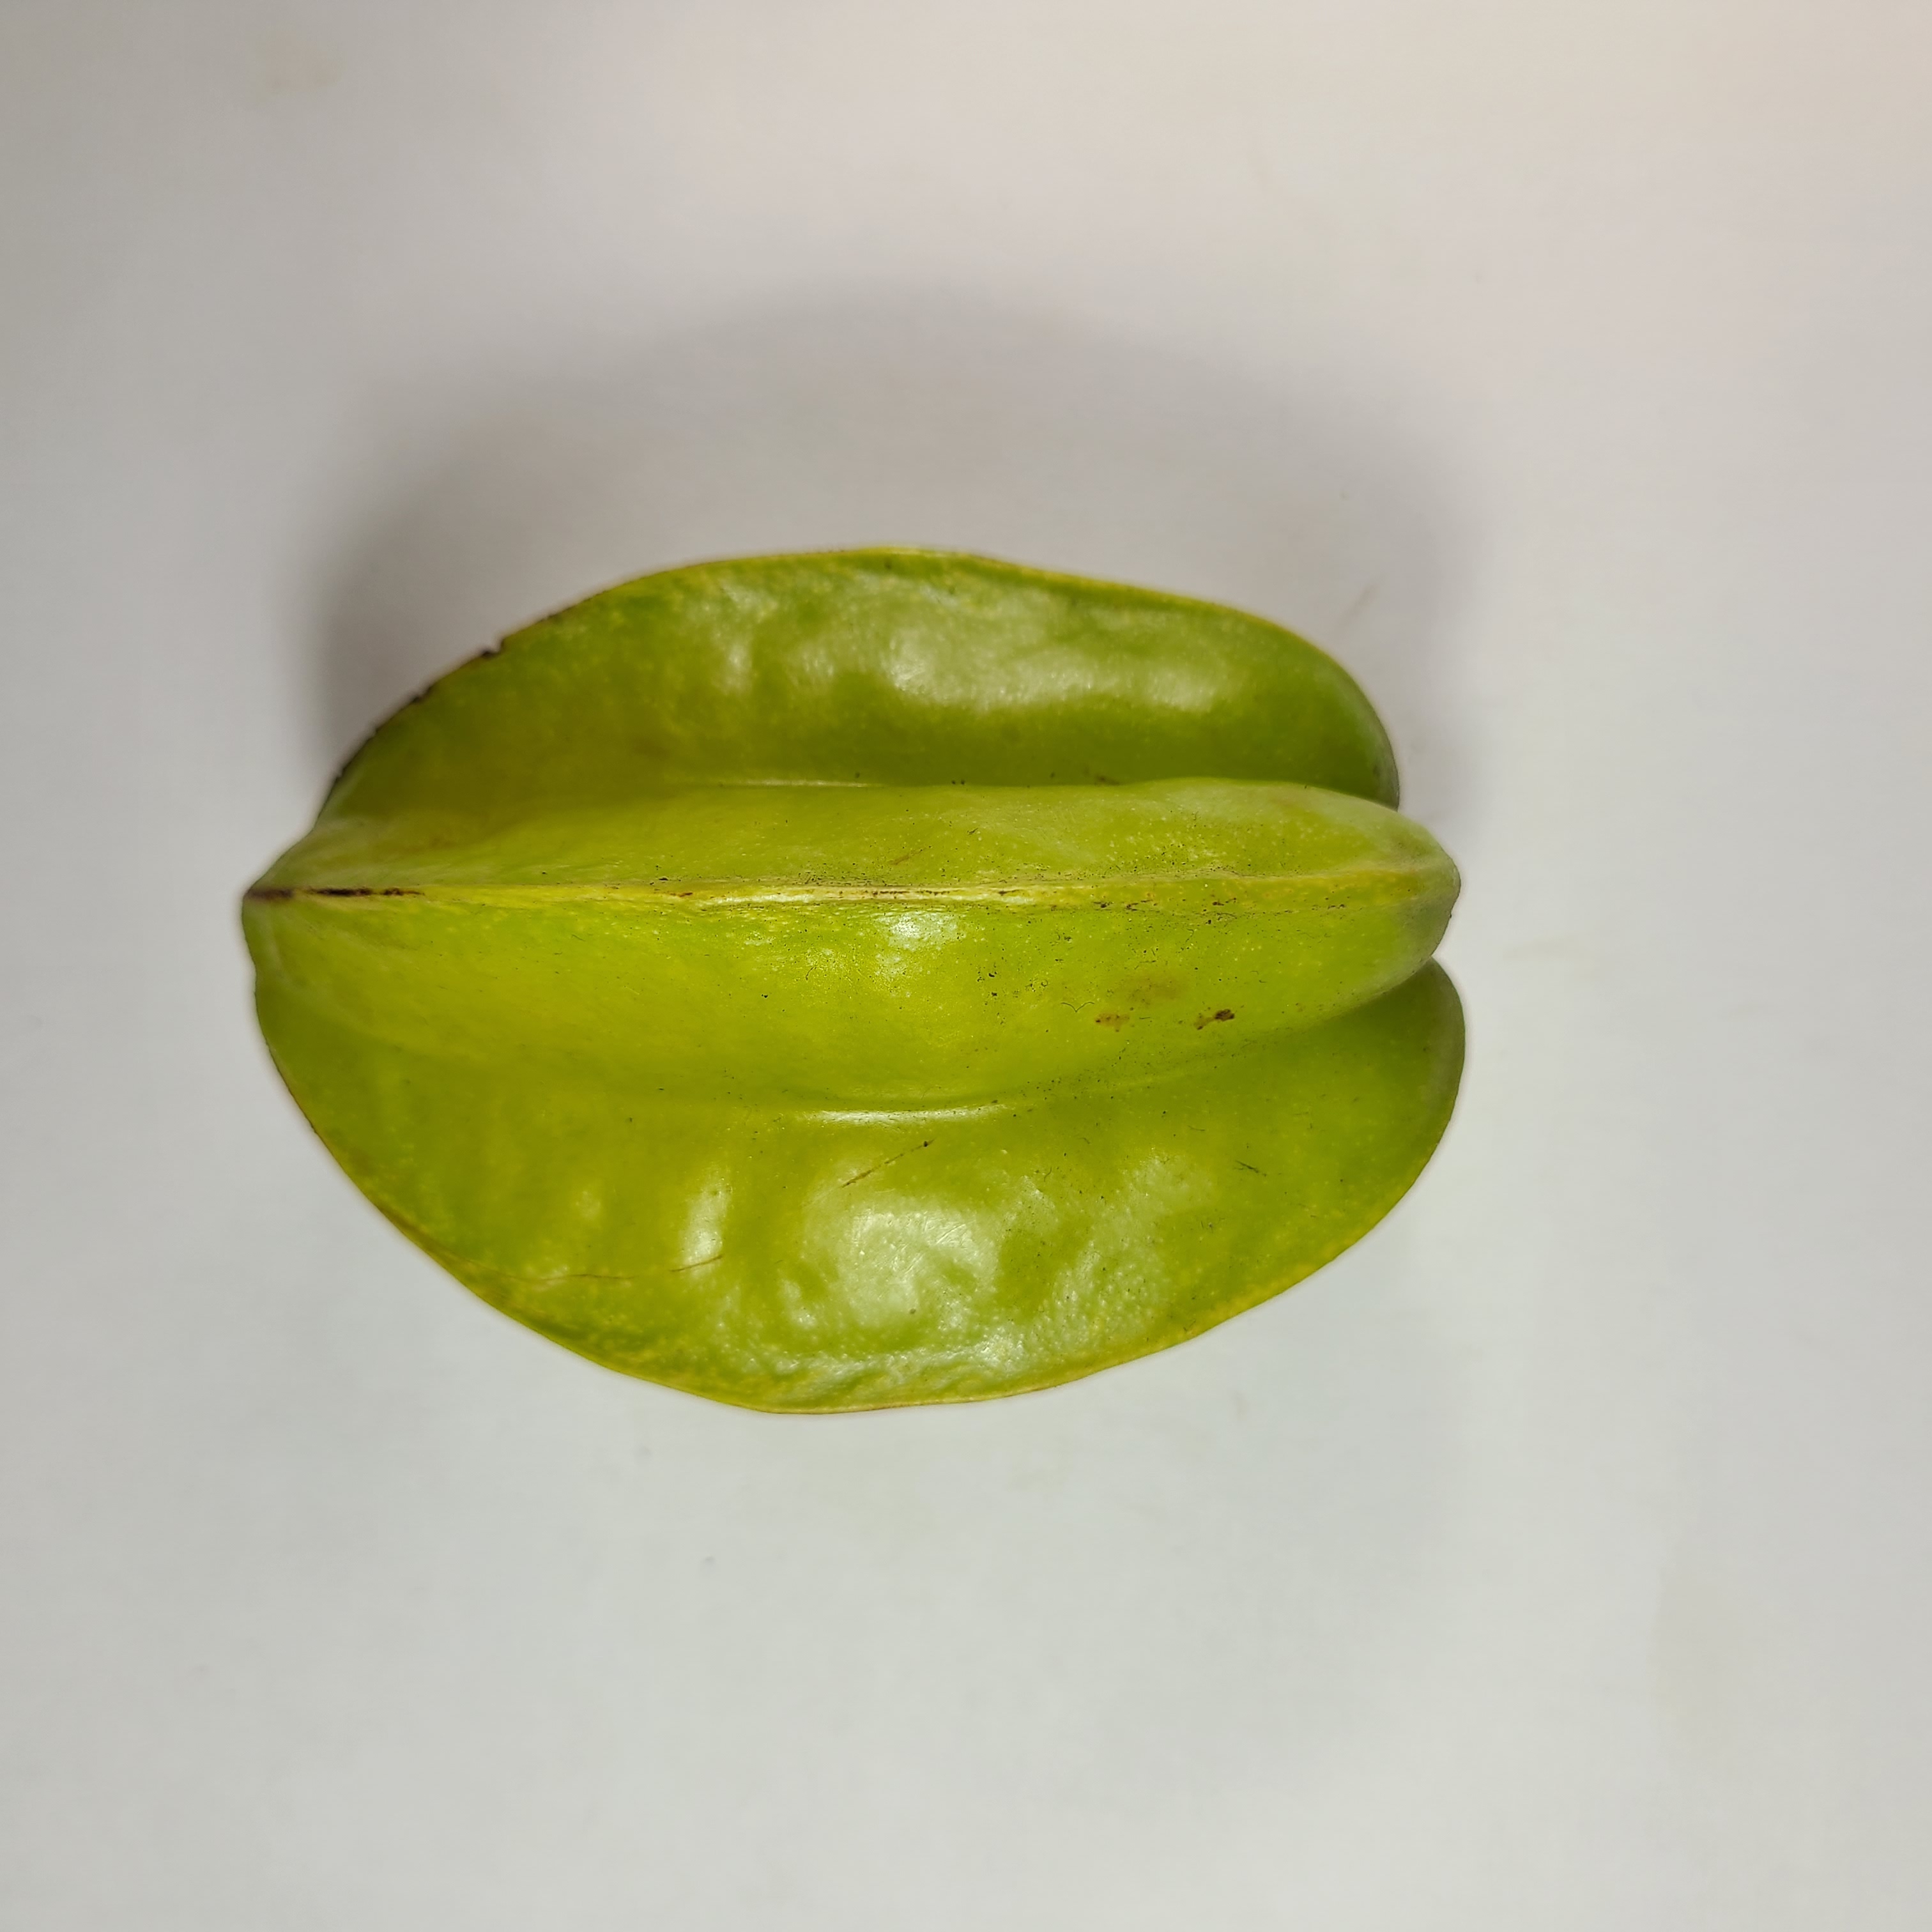
Label: Healthy Fruits